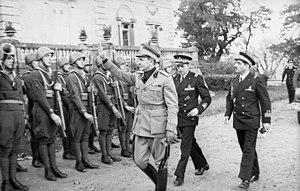
Une zone d’occupation italienne en France lors de la Seconde Guerre mondiale a été instituée par l’armistice du 24 juin 1940 signé entre les représentants de la France et de l’Italie et qui est intervenu immédiatement après celui du 22 juin 1940 entre la France et l’Allemagne.